Harvey Milk

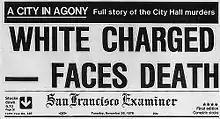
The headline of the "San Francisco Examiner" on November 28, 1978, announced Dan White was charged with first-degree murder, and eligible for the death penalty.

In the wake of the Jonestown suicides, Moscone had recently increased security at City Hall. Cult survivors recounted drills for suicide preparations that Jones had called "White Nights". Rumors about the murders of Moscone and Milk were fueled by the coincidence of Dan White's name and Jones's suicide preparations. A stunned District Attorney called the assassinations so close to the news about Jonestown "incomprehensible", but denied any connection. Governor Jerry Brown ordered all flags in California to be flown at half staff, and called Milk a "hard-working and dedicated supervisor, a leader of San Francisco's gay community, who kept his promise to represent all his constituents". President Jimmy Carter expressed his shock at both murders and sent his condolences. Speaker of the California Assembly Leo T. McCarthy called it "an insane tragedy". "A City in Agony" topped the headlines in "The San Francisco Examiner" the day after the murders; inside the paper stories of the assassinations under the headline "Black Monday" were printed back to back with updates of bodies being shipped home from Guyana. An editorial describing "A city with more sadness and despair in its heart than any city should have to bear" went on to ask how such tragedies could occur, particularly to "men of such warmth and vision and great energies". Dan White was charged with two counts of murder and held without bail, eligible for the death penalty owing to the recent passage of a statewide proposition that allowed death or life in prison for the murder of a public official. One analysis of the months surrounding the murders called 1978 and 1979: "the most emotionally devastating years in San Francisco's fabulously spotted history".